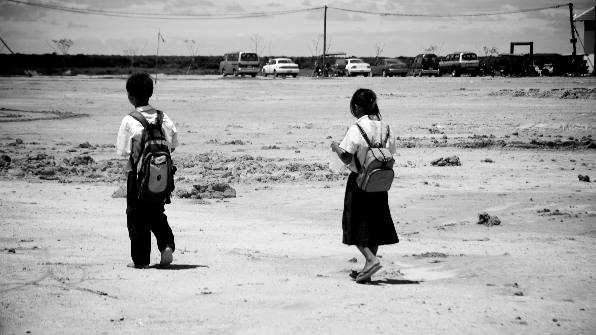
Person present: Yes